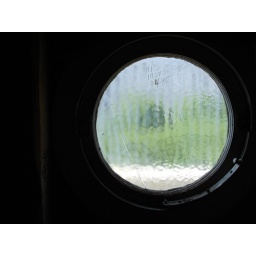
A window in the Independence Hall bell tower